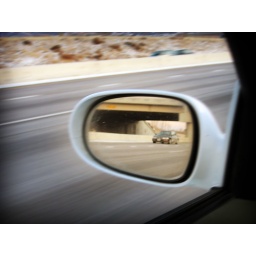
car in car mirror